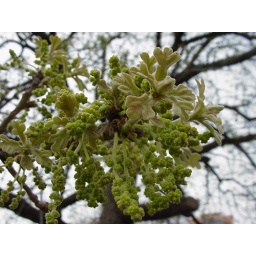
Oak tree in spring with visible male inflorescences on TWU Denton campus